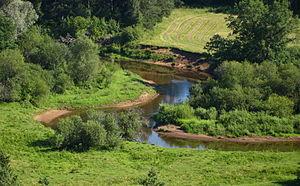
La Mustjõgi est une rivière du comté de Võru en Estonie, l'affluent droit de la Gauja. Sa longueur est de 84 km, la superficie du bassin 1 820 km².